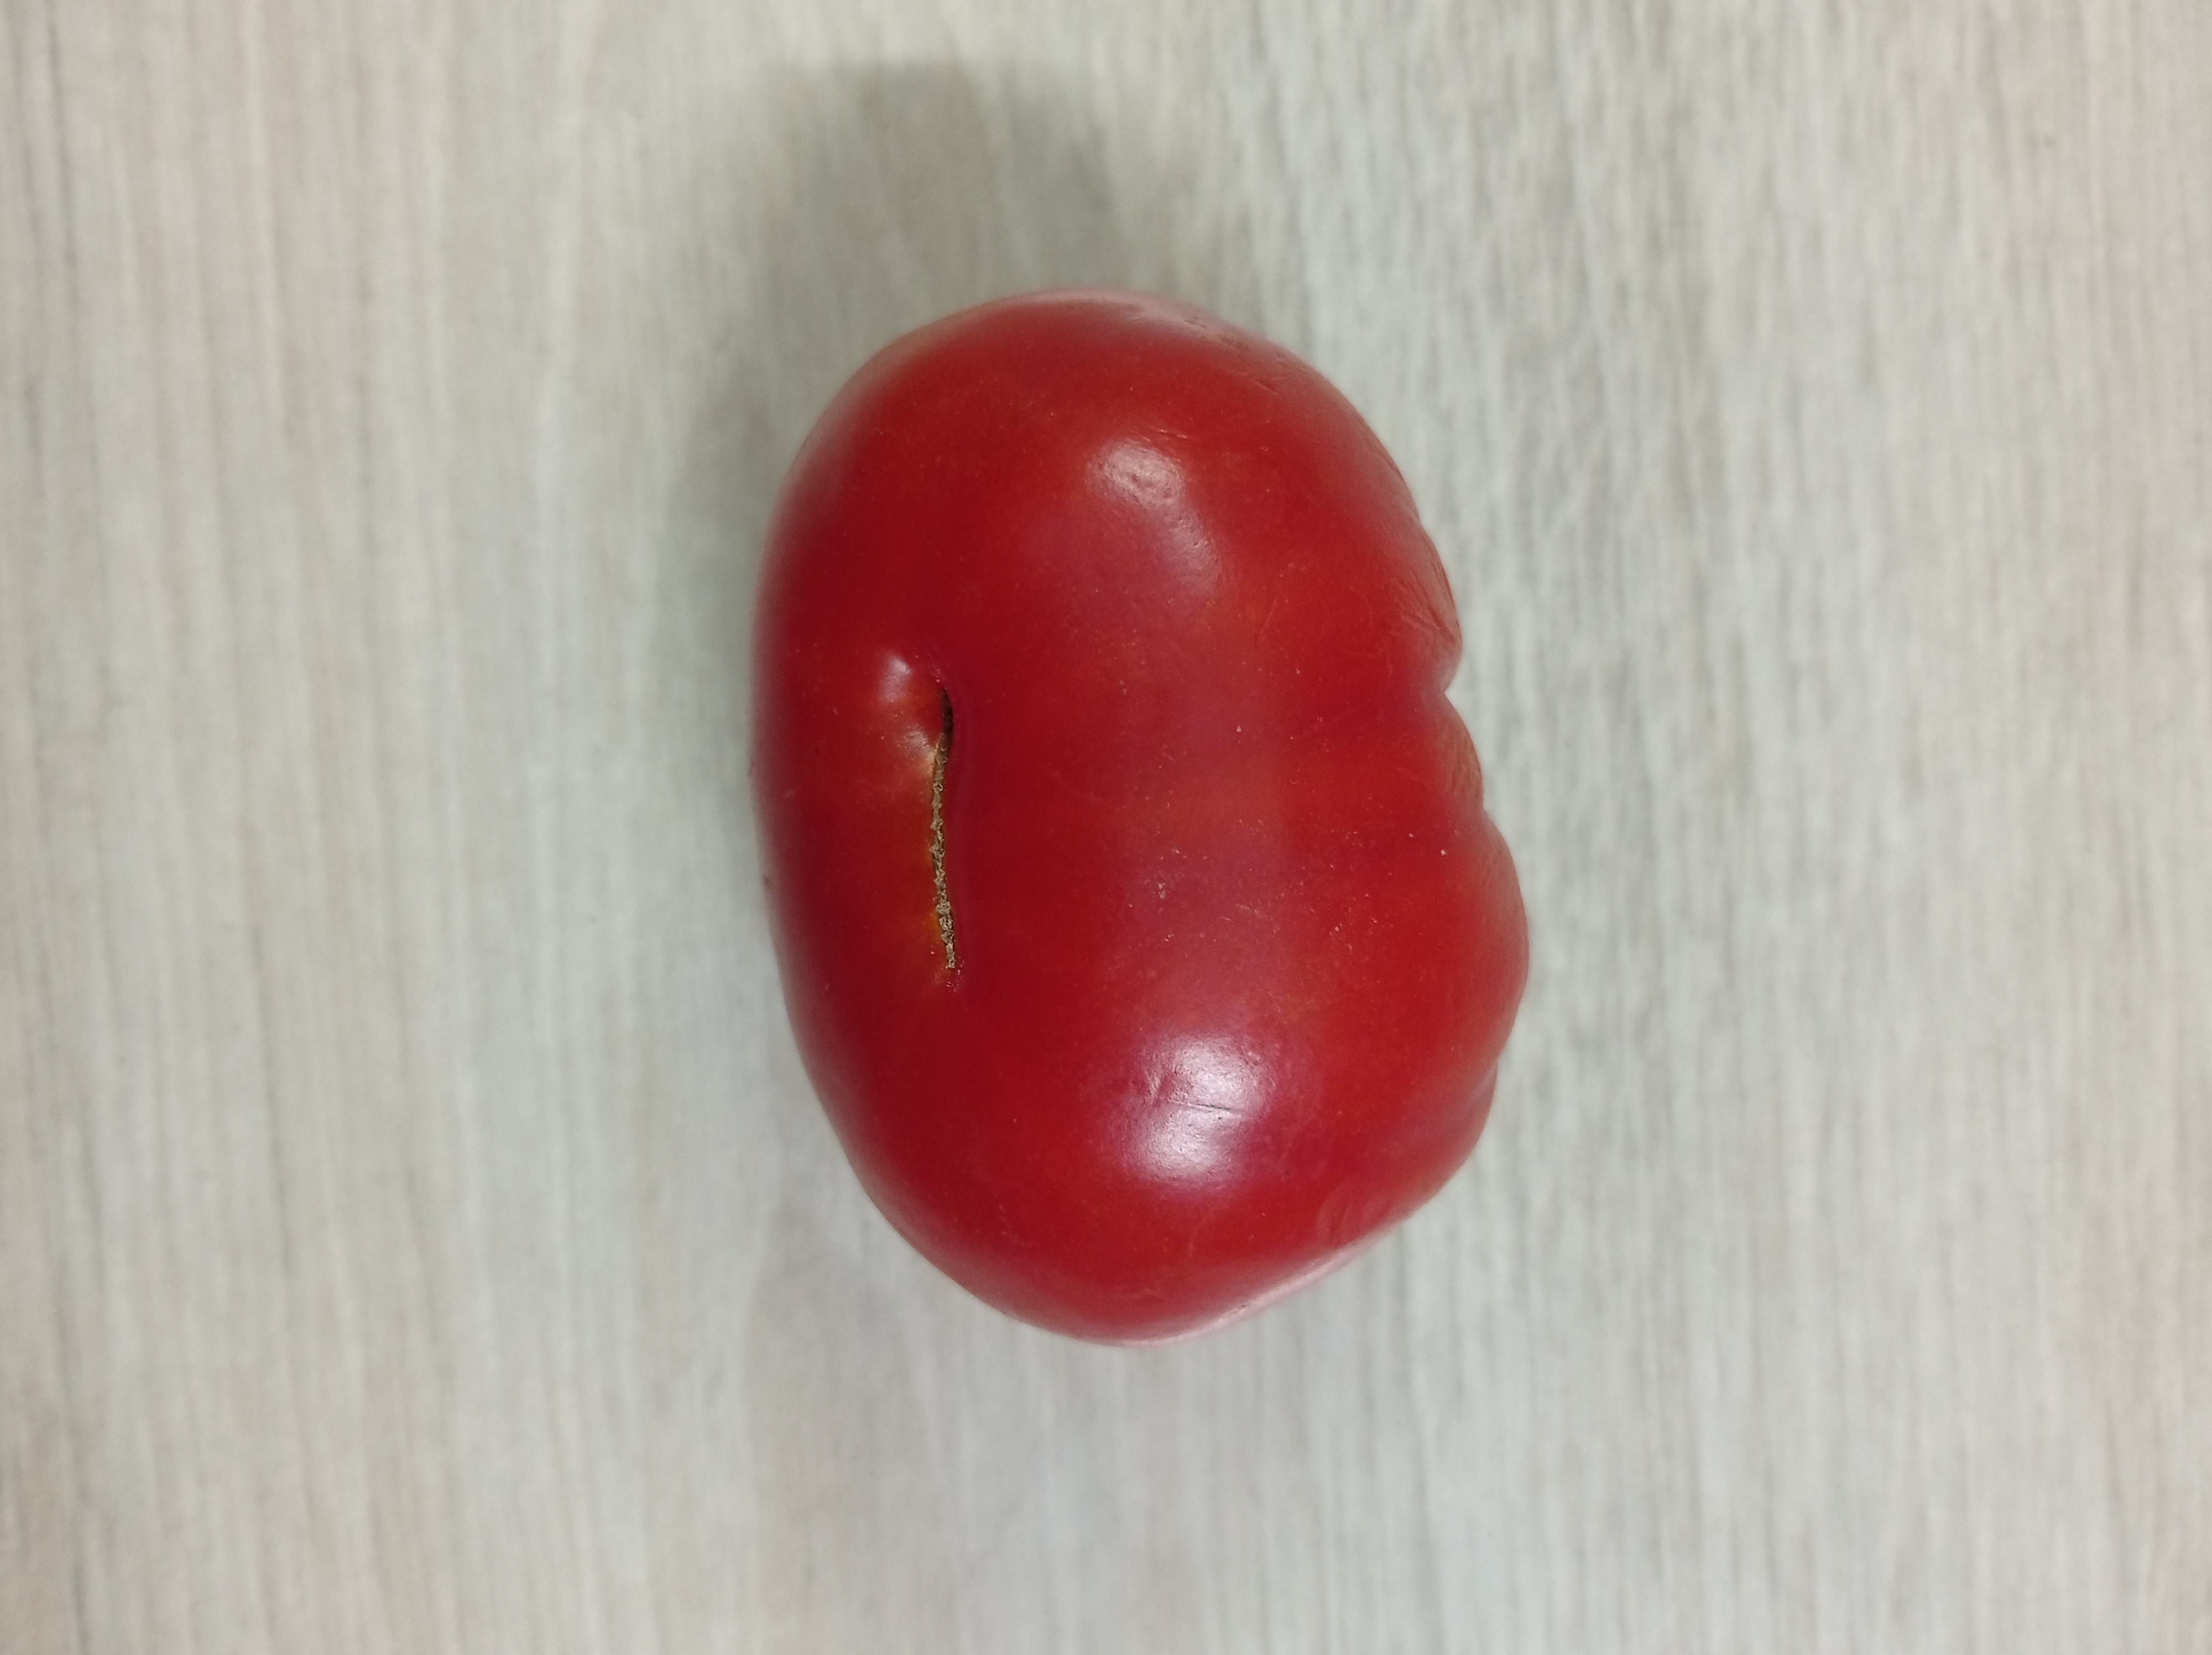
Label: Fresh